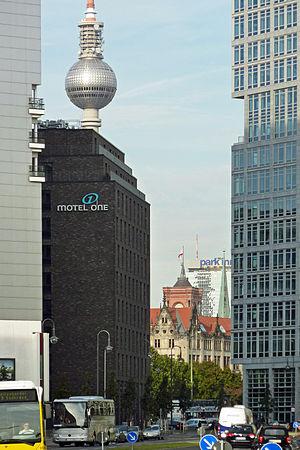
Motel One est une chaîne d'hôtellerie low cost allemande, fondée en 2000 à Munich. En 2016, elle dispose de 39 hôtels et 8 500 chambres, presque exclusivement en Allemagne, mais aussi à Salzbourg et Vienne en Autriche.